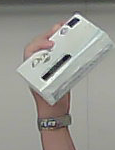
Product: dove_soap